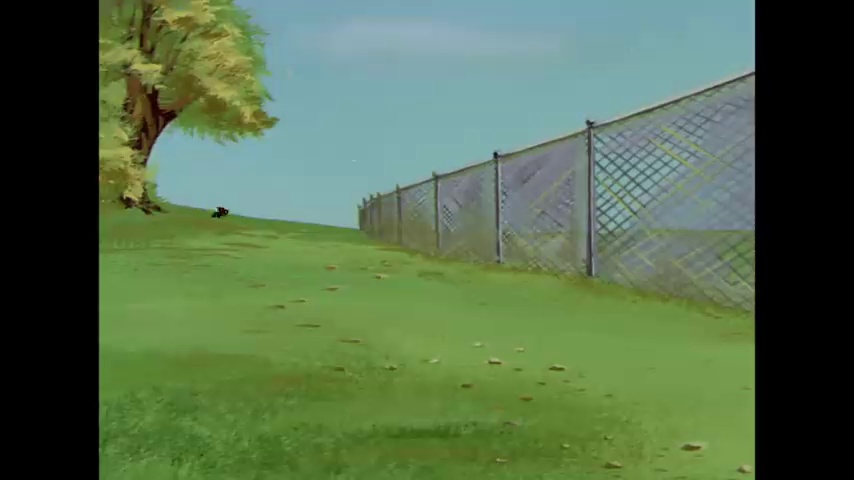
Portrait style: Cartoon Portrait